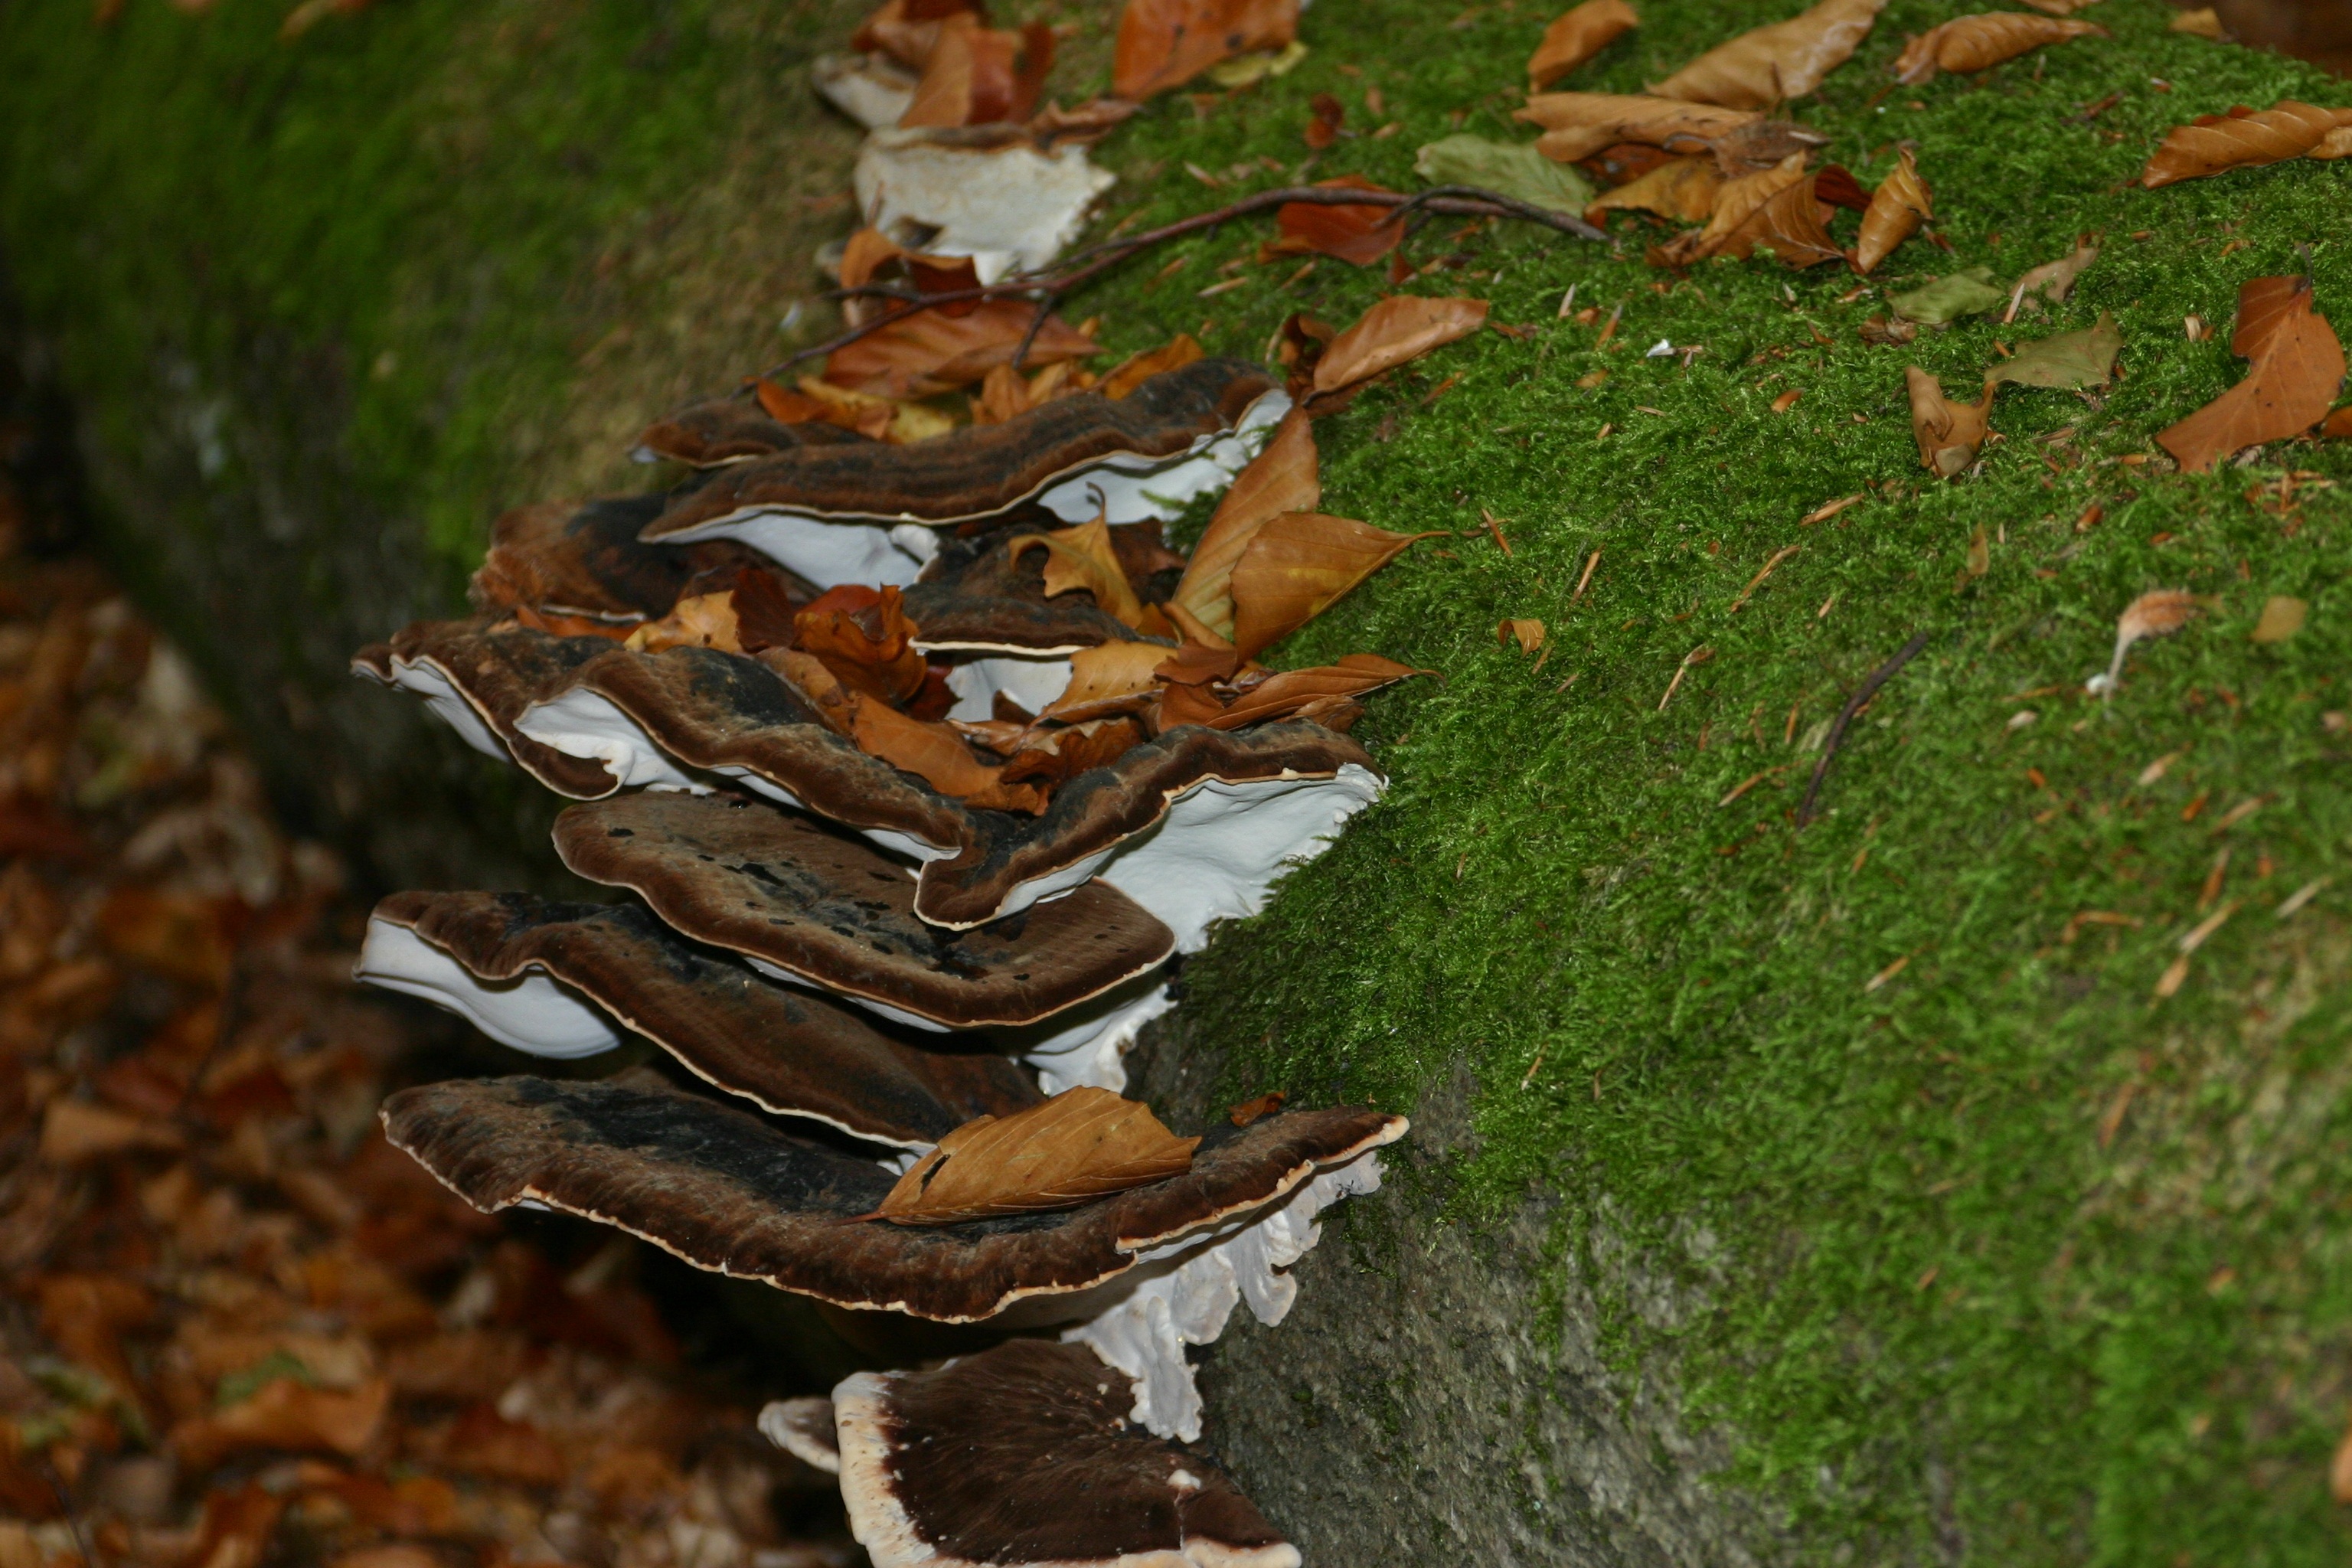
tree, nature, forest, branch, plant, leaf, flower, moss, wildlife, foliage, green, autumn, soil, mushroom, season, hub, wood hub, woody plant